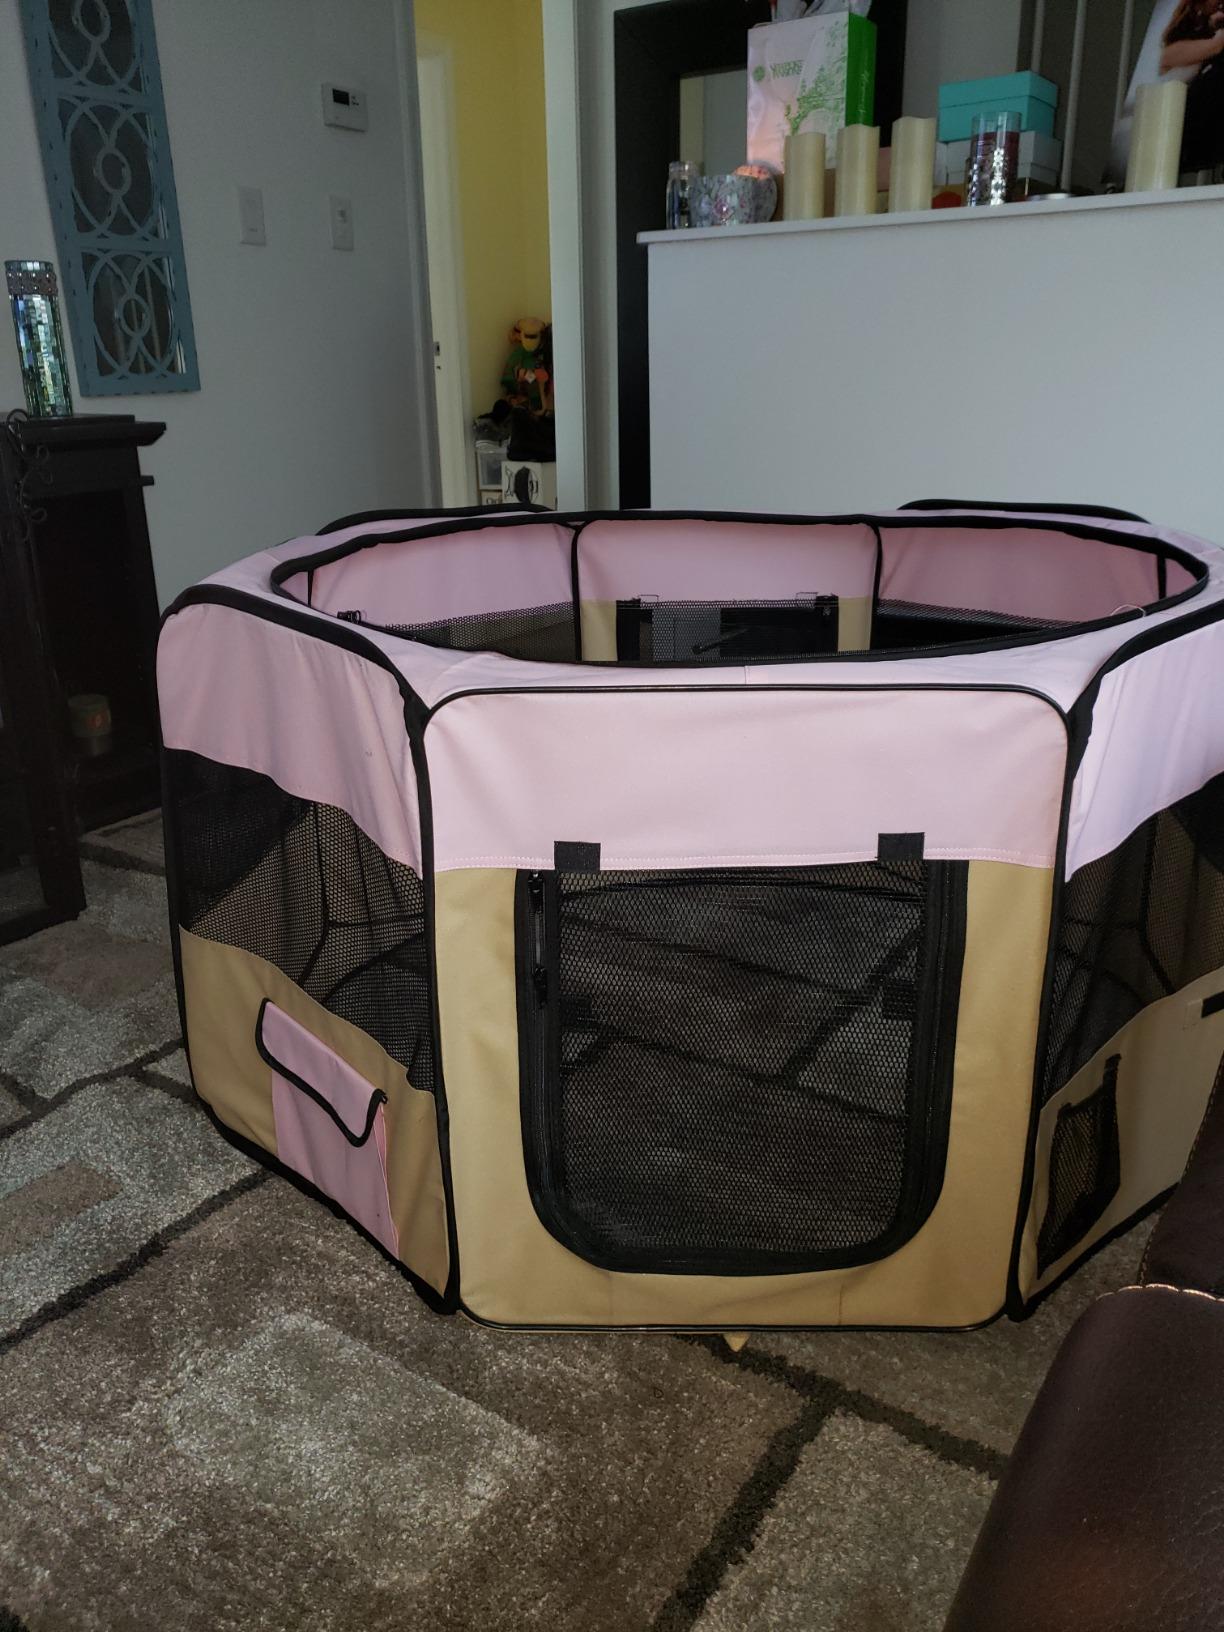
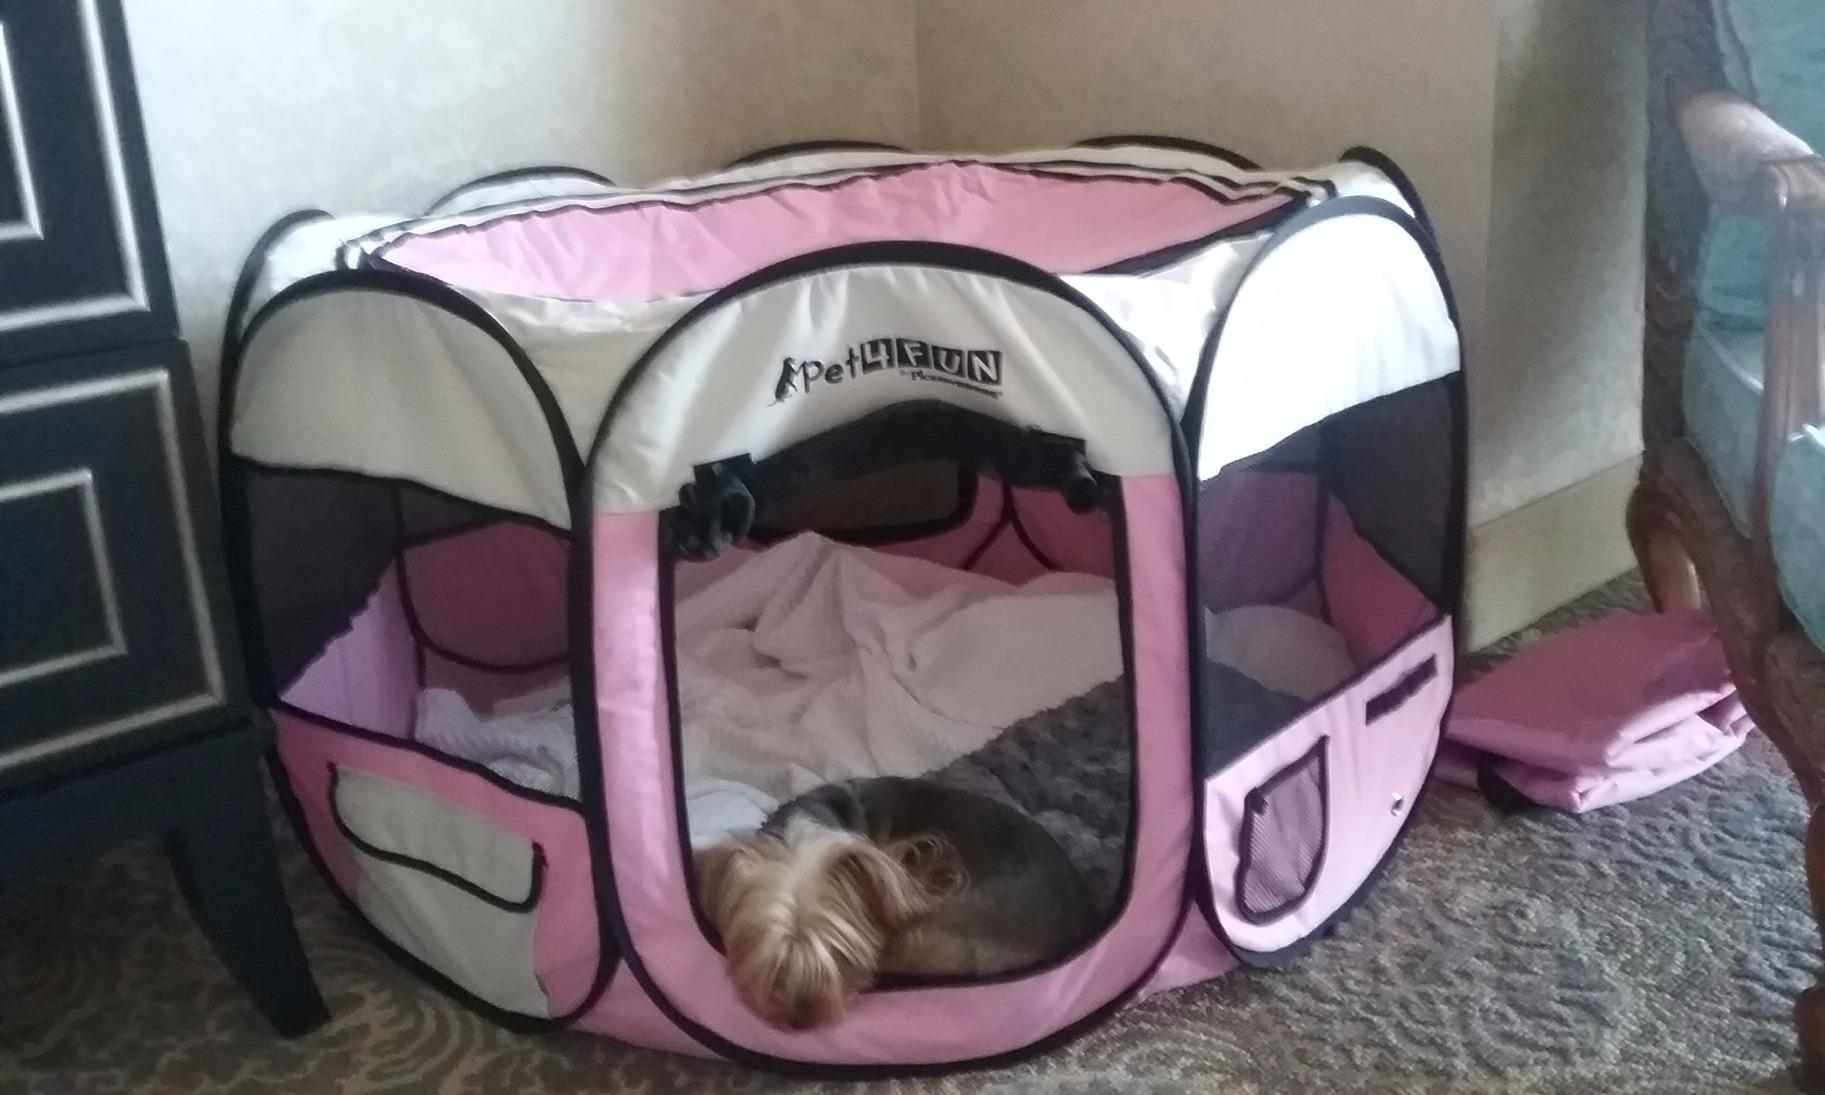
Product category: items_kennel
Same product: no